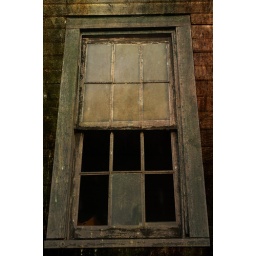
Wonderfully weathered window in an abandoned building near the Murray House in Kenansville, NC. Nikon D70 with Nasos3 texture.